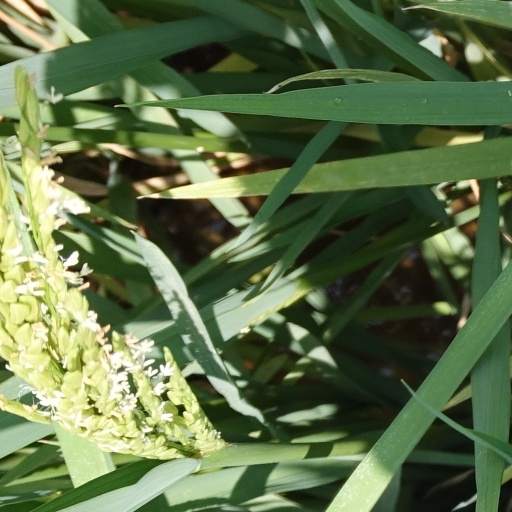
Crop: rice